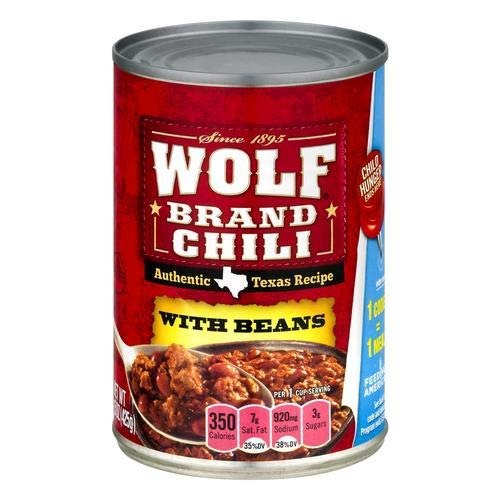
Item Name: Wolf, Chili With Beans (Pack of 4)
Value: 1.0
Unit: Count

Price: 28.96